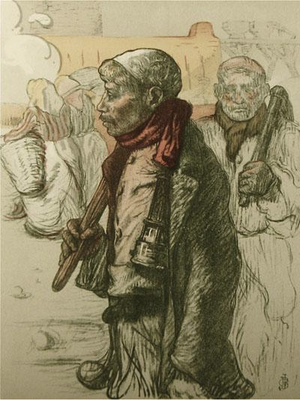
Jules-Gustave Besson, né le 1ᵉʳ août 1868 à Paris et mort à Saigon en 1942, est un peintre et un enseignant français.